Sky position (RA, Dec in degrees): 344.086, 0.487
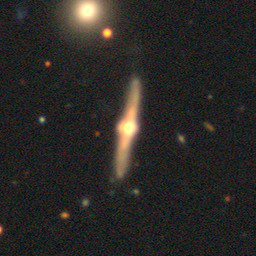
Galaxy morphology: Edge-on Galaxies with Bulge